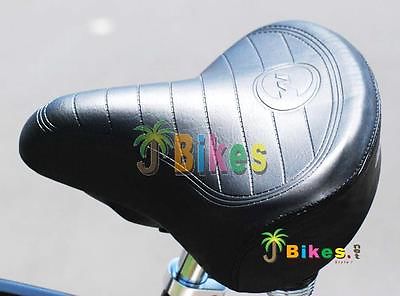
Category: bicycle